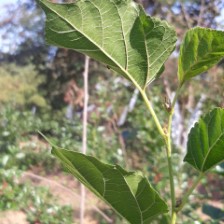
Variety: ChiangMai60